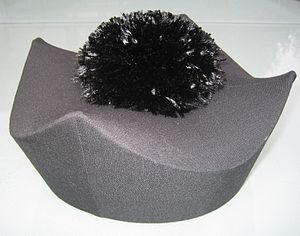
Bonete, la forme espagnole de la barette, porté par les prêtres de l'église catholique-romaine
La barrette, de l'italien berretta lui-même emprunté au latin médiéval biretum, est une coiffe de forme carrée, en étoffe doublée de tissu épais, de carton ou de cuir, autrefois portée au chœur par les clercs qui n'avaient pas l'usage de la mitre et parfois comme coiffure ordinaire en dehors des églises. Elle possède à son sommet une houppe ou un cordon duquel partent trois ou parfois quatre cornes.